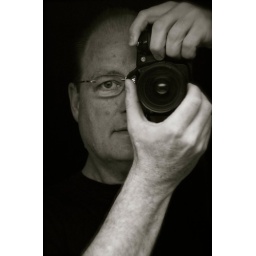
Self portrait taken in my bathroom mirror it took 16 shots to get this one.